Deane Williams

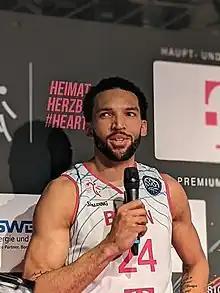
Deane Williams

Deane Alexander Williams (born 23 September 1996) is a British professional basketball player for Anwil Włocławek of the Polish Basketball League (PLK). He played college basketball for Augusta University where he was named the Peach Belt Co-Player of the Year and Defensive Player of the Year in 2019. In 2021, he was named the Úrvalsdeild Foreign Player of the Year.